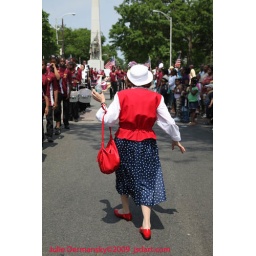
Red white and blue worn on a woman at the Memorial Day Parade in Englewood New Jersey